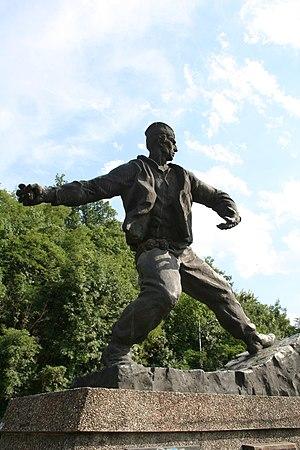
Cet article recense les monuments à la Seconde Guerre mondiale en Serbie.